Kappa Kappa Psi

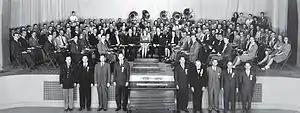

In 1922, plans were made to hold the first national intercollegiate band contest. A brief dispatch in the 1922 "Baton" explained, "Sometime within the next two years the Kappa Kappa Psi Fraternity will hold a National Intercollegiate Band Contest. This enterprise will be the first of its kind ever attempted. As Music is becoming the foremost Art in America, our Fraternity aims to assist in so spreading the good work." Nothing came of these early plans, however, and the idea of a national intercollegiate band was not revisited until the 1940s.